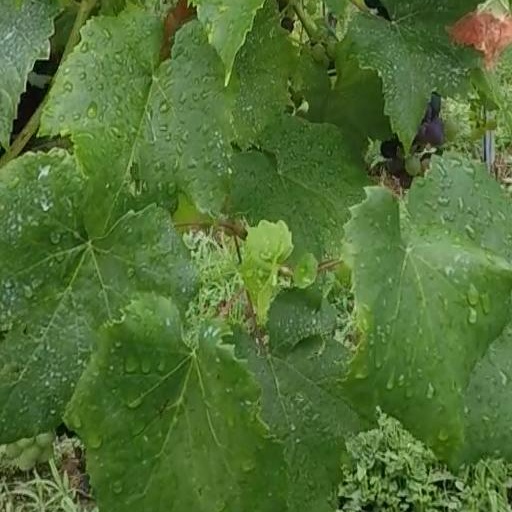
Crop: grape